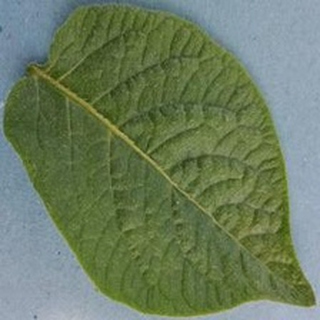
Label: healthy_potato